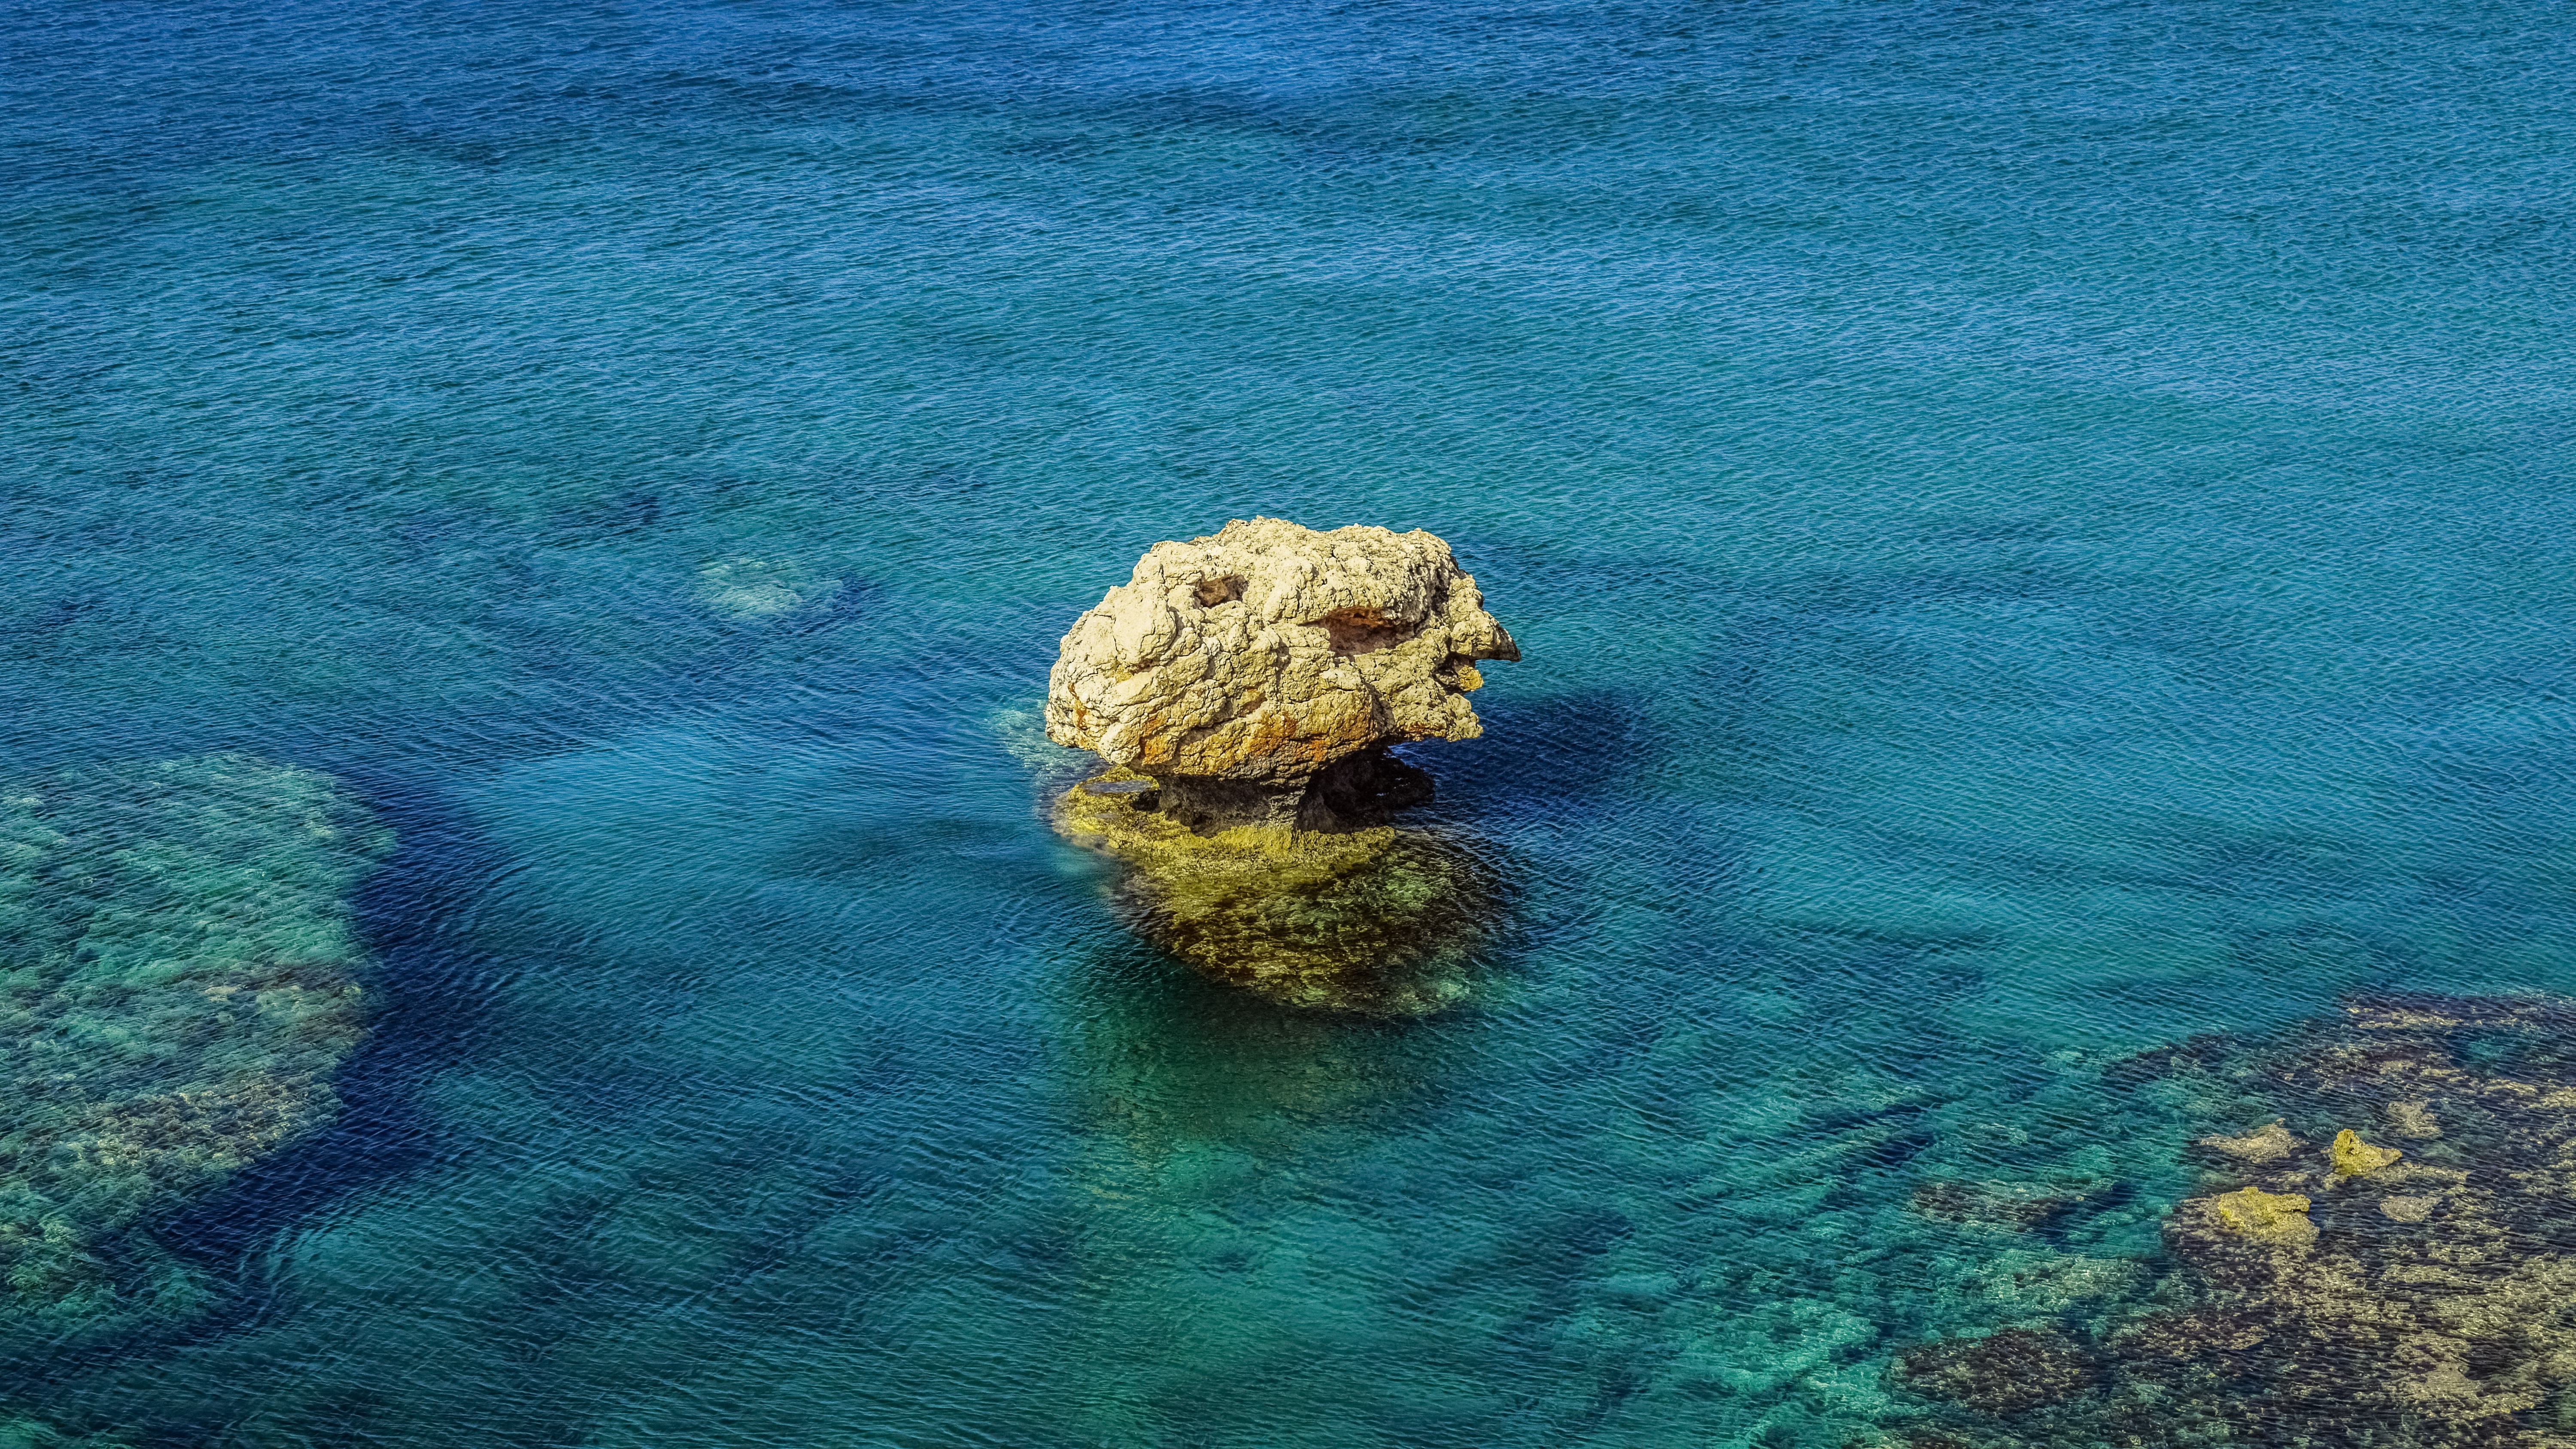
sea, coast, nature, rock, ocean, underwater, tranquil, biology, seascape, calm, blue, coral, coral reef, reef, turquoise, archipelago, cyprus, landform, kapparis, marine biology, mushroom rock